Diario Río Negro

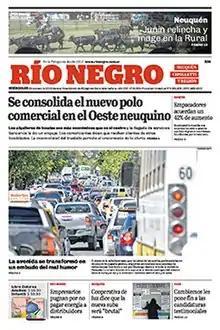
January 23, 2019 front page of "Rio Negro"

Diario Rio Negro is an Argentine daily newspaper edited in General Roca, and published in the provinces of Río Negro, Neuquén, the south of La Pampa, the north of Chubut, the south of Buenos Aires Province and the City of Buenos Aires.